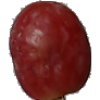
Label: Grape Pink 1